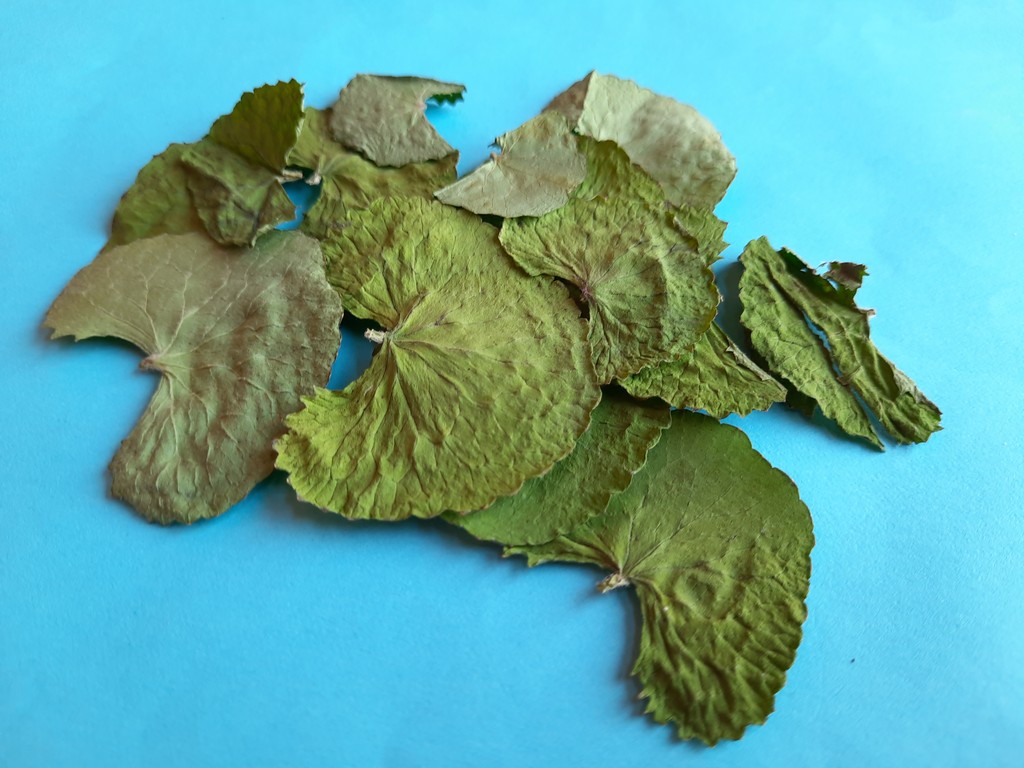
Label: Dried